BryanStars

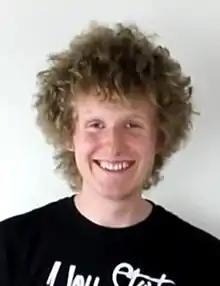
Odell in 2015

Bryan Odell (born May 22, 1990), better known by his online alias BryanStars, is an American former music interviewer, YouTube personality, musician, and artist manager. He is best known for his "BryanStars Interviews" series, where he interviews with popular artists in the alternative scene, including Black Veil Brides, Asking Alexandria, and Falling in Reverse.